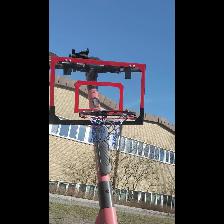
Label: NonHuman